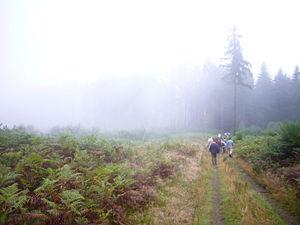
La Haute-Vienne est un département français, situé dans la région Nouvelle-Aquitaine. Il tire son nom de la rivière Vienne, qui le traverse d'est en ouest. Sa préfecture et principale ville est Limoges. L'Insee et la Poste lui attribuent le code 87.